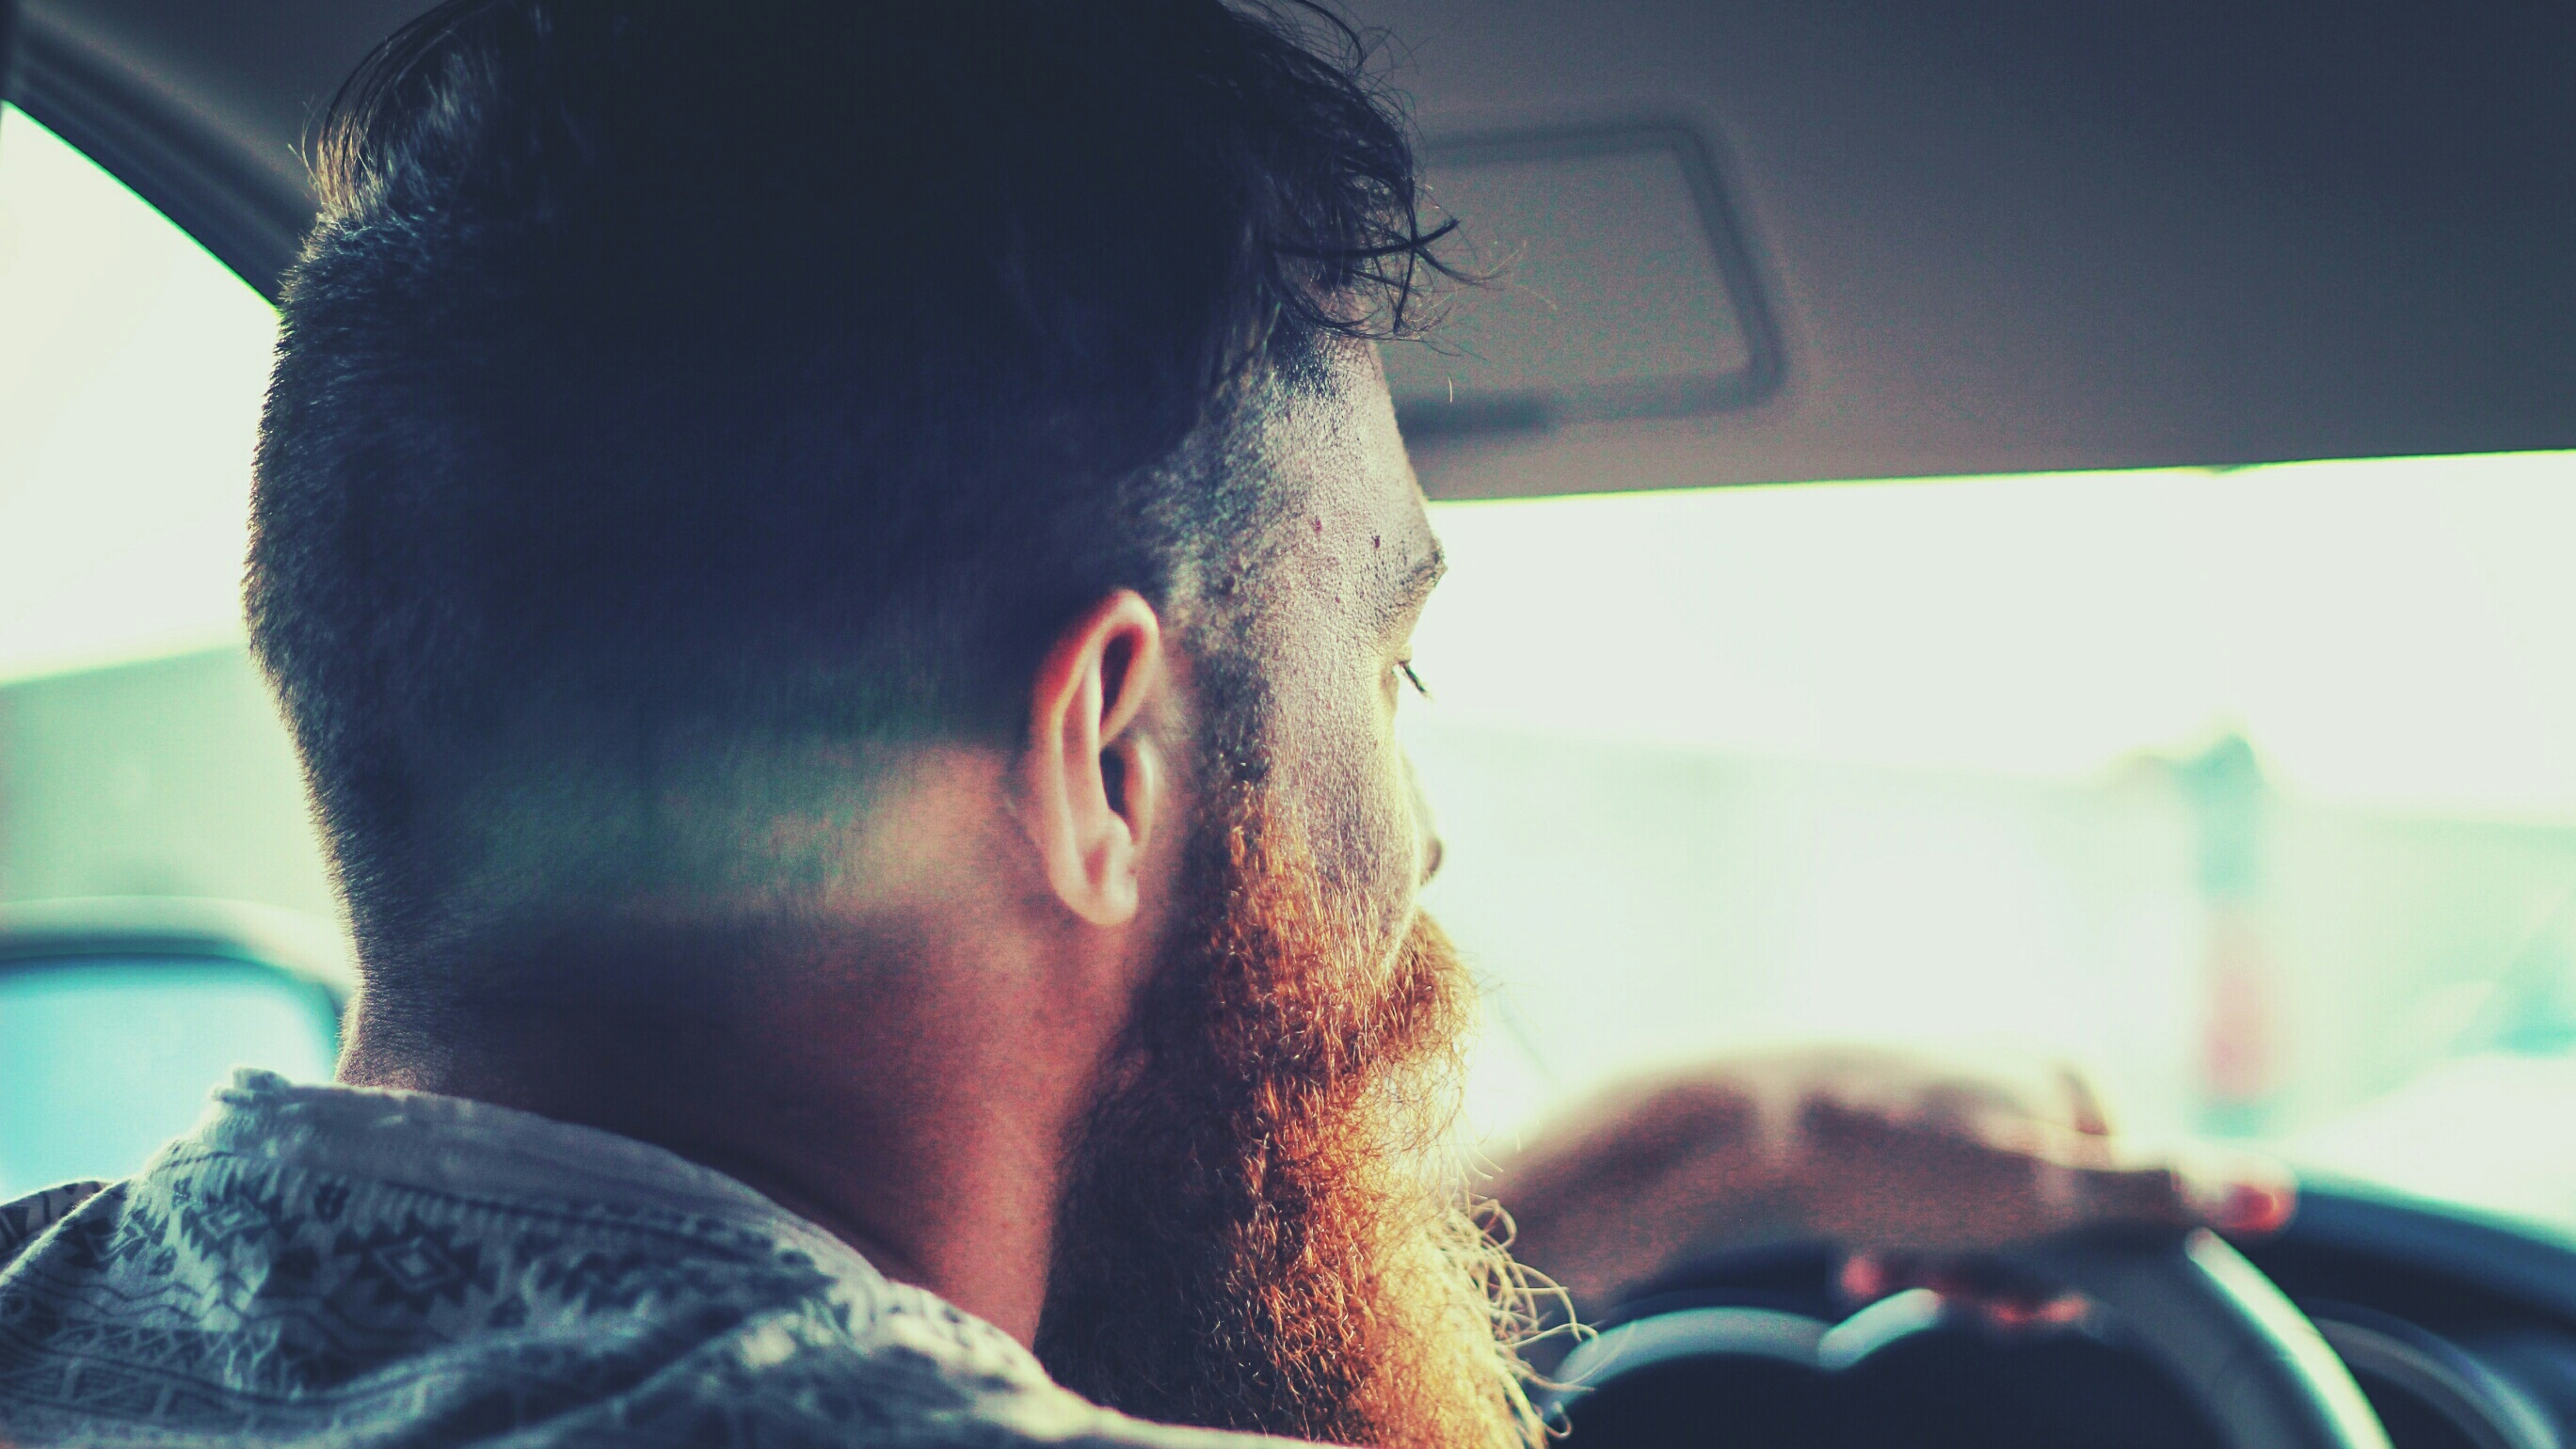
person, girl, hair, photography, portrait, model, color, blue, black, lady, facial expression, smile, close up, eye, glasses, head, photograph, beauty, emotion, interaction, photo shoot